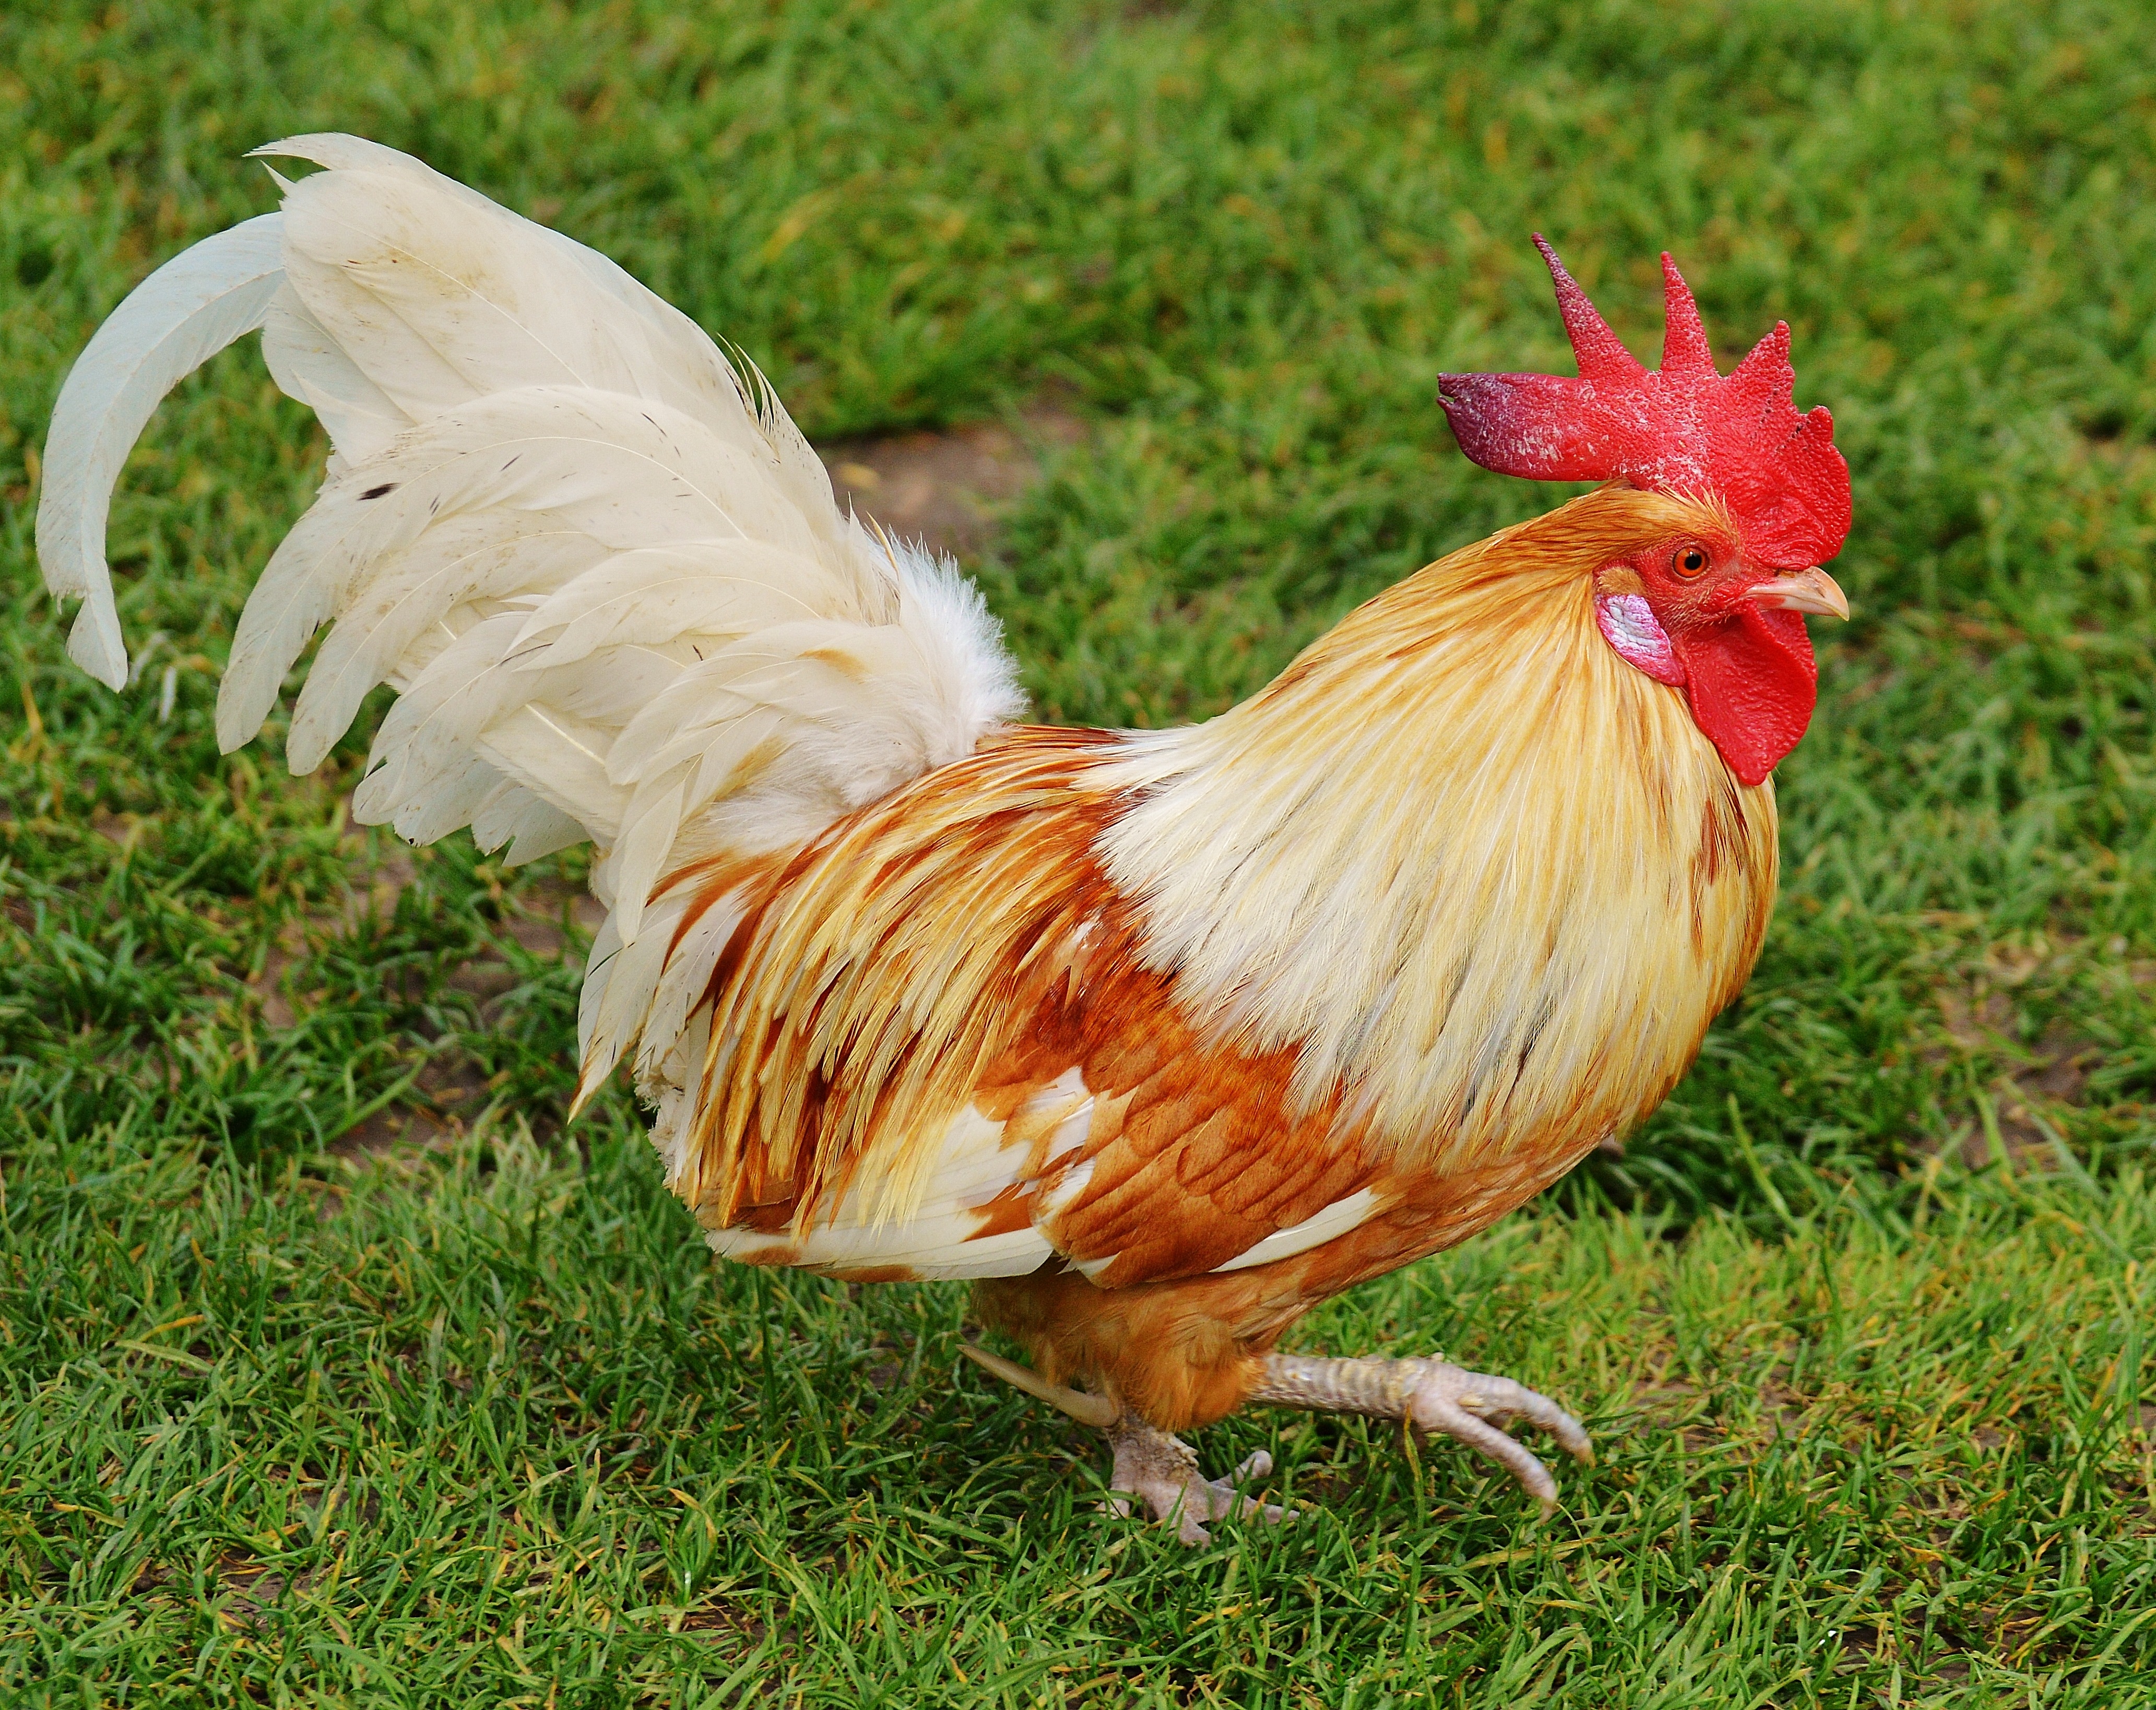
nature, bird, beak, feather, chicken, fowl, fauna, rooster, poultry, galliformes, vertebrate, beautiful, bill, hahn, pride, phasianidae, wildpark poing